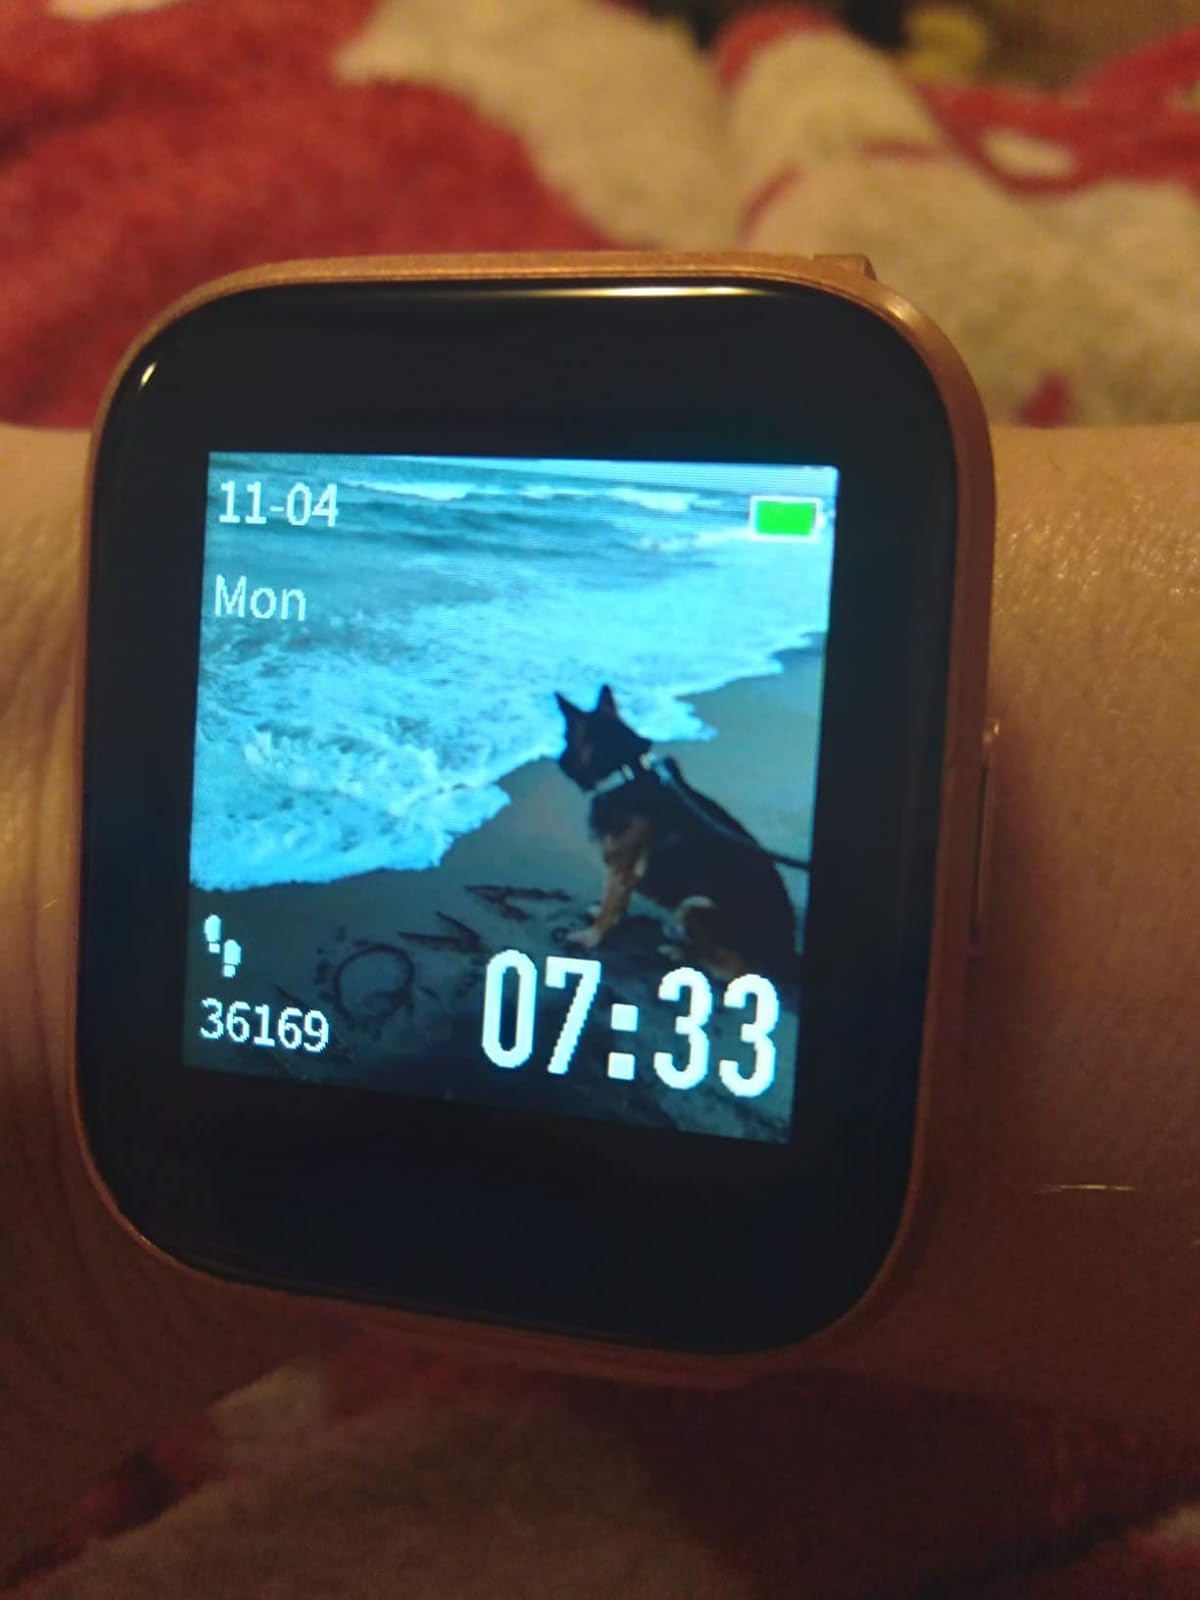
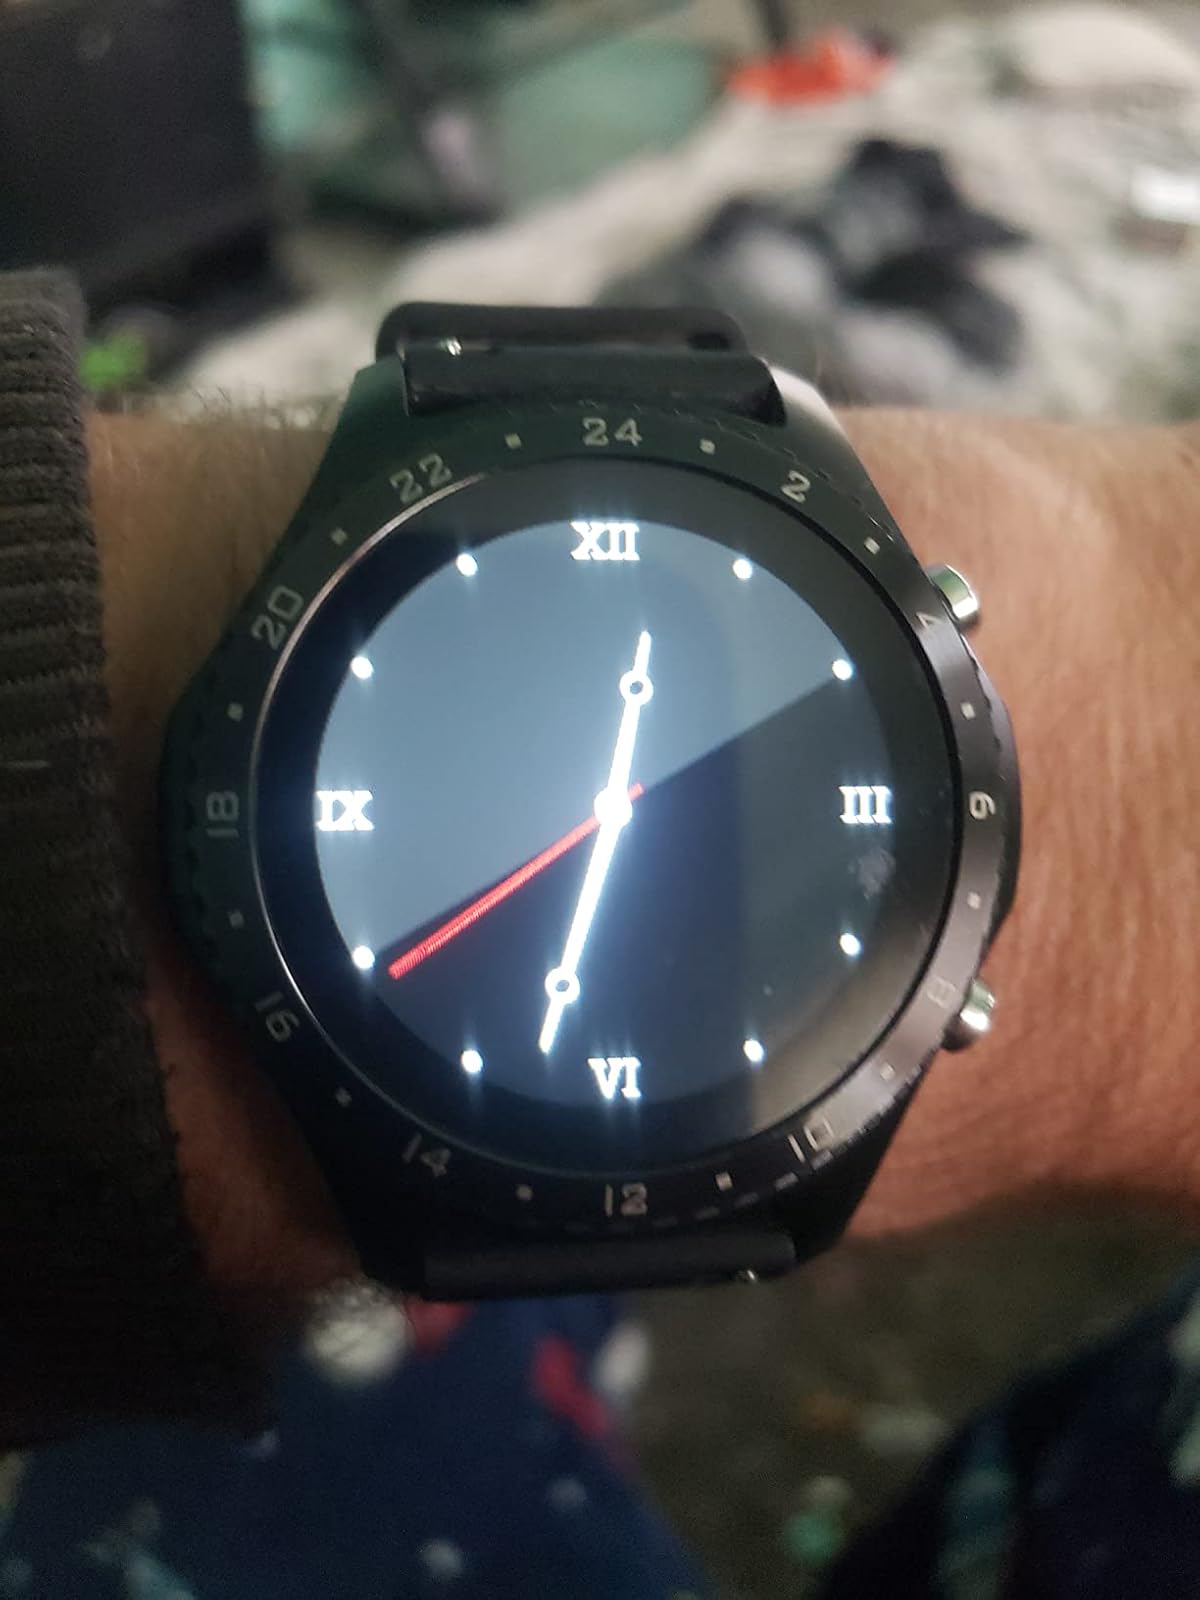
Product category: smartwatch
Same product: no